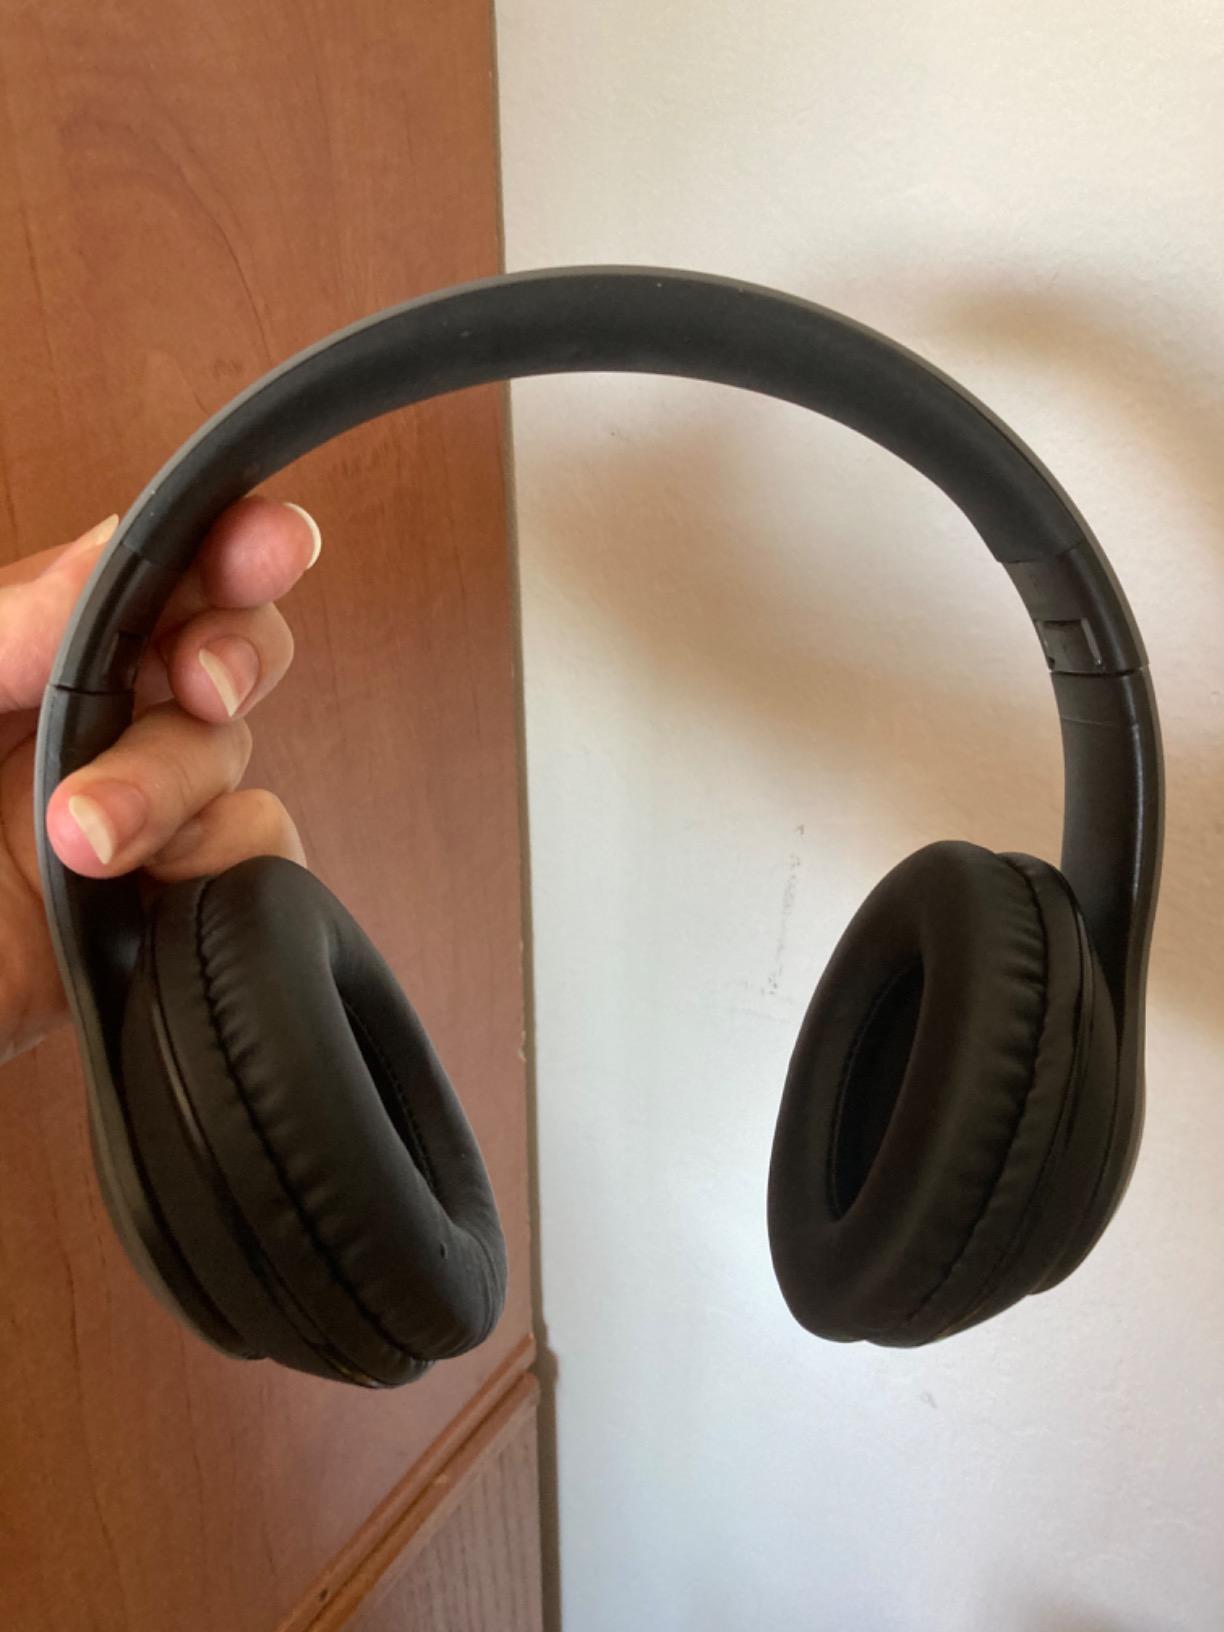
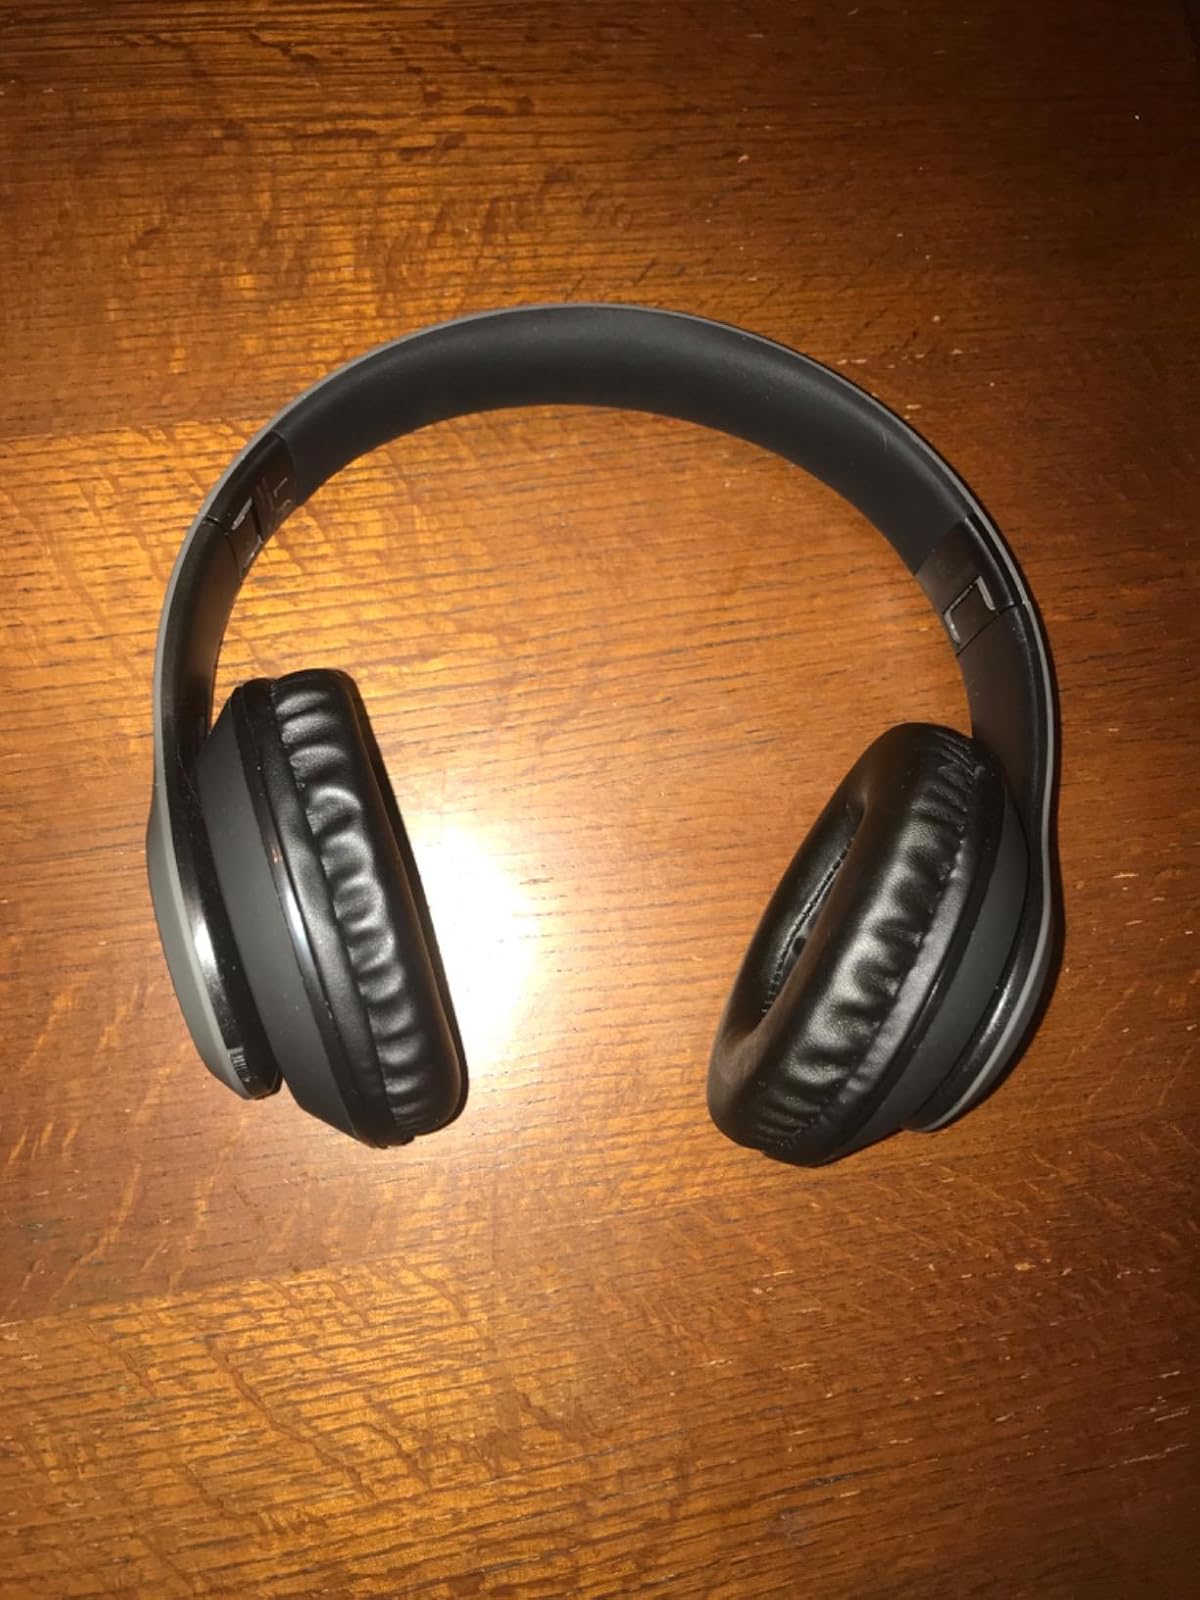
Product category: headphones
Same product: yes